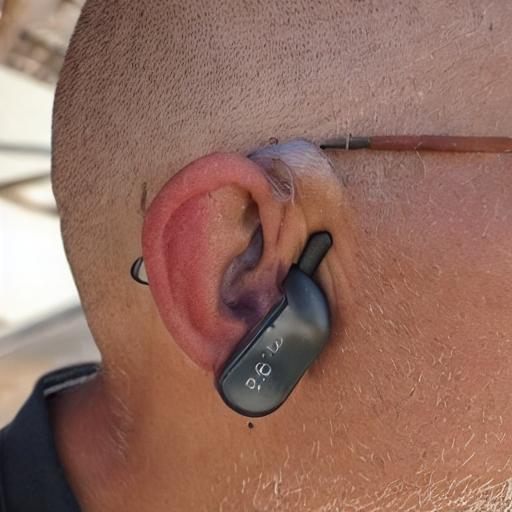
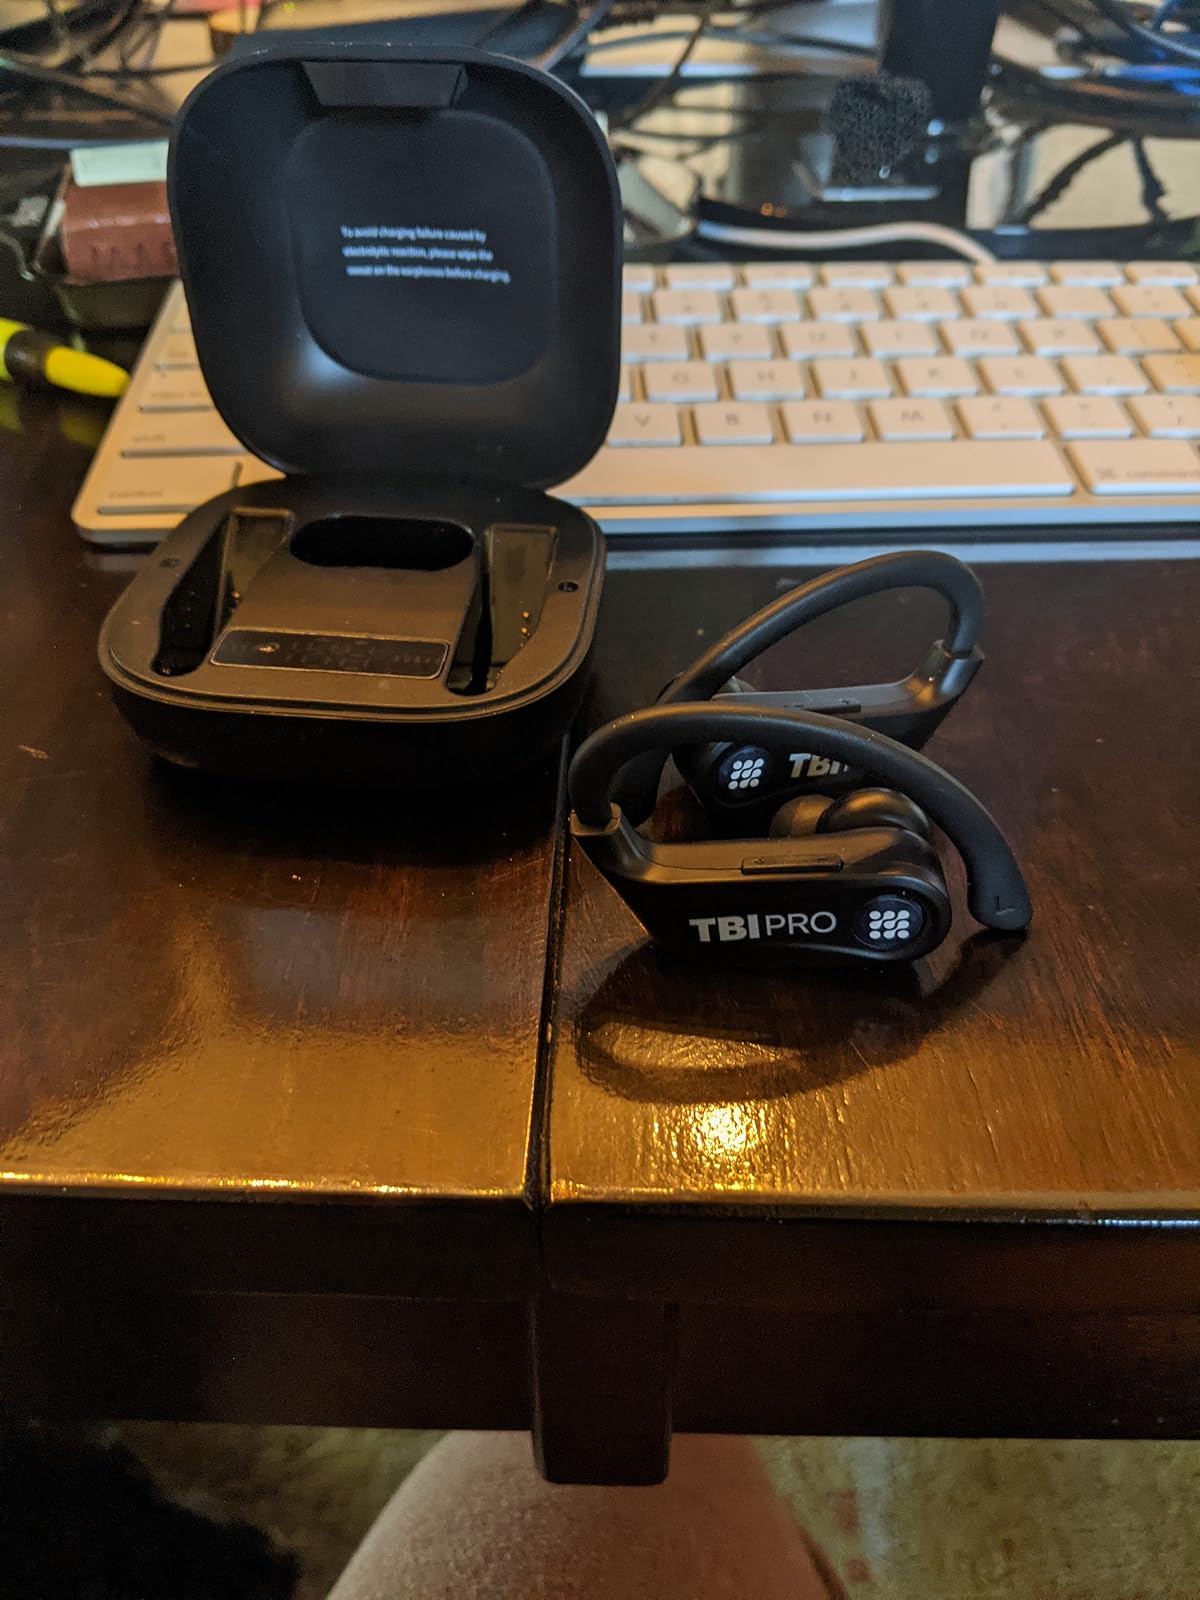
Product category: earbuds
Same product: no